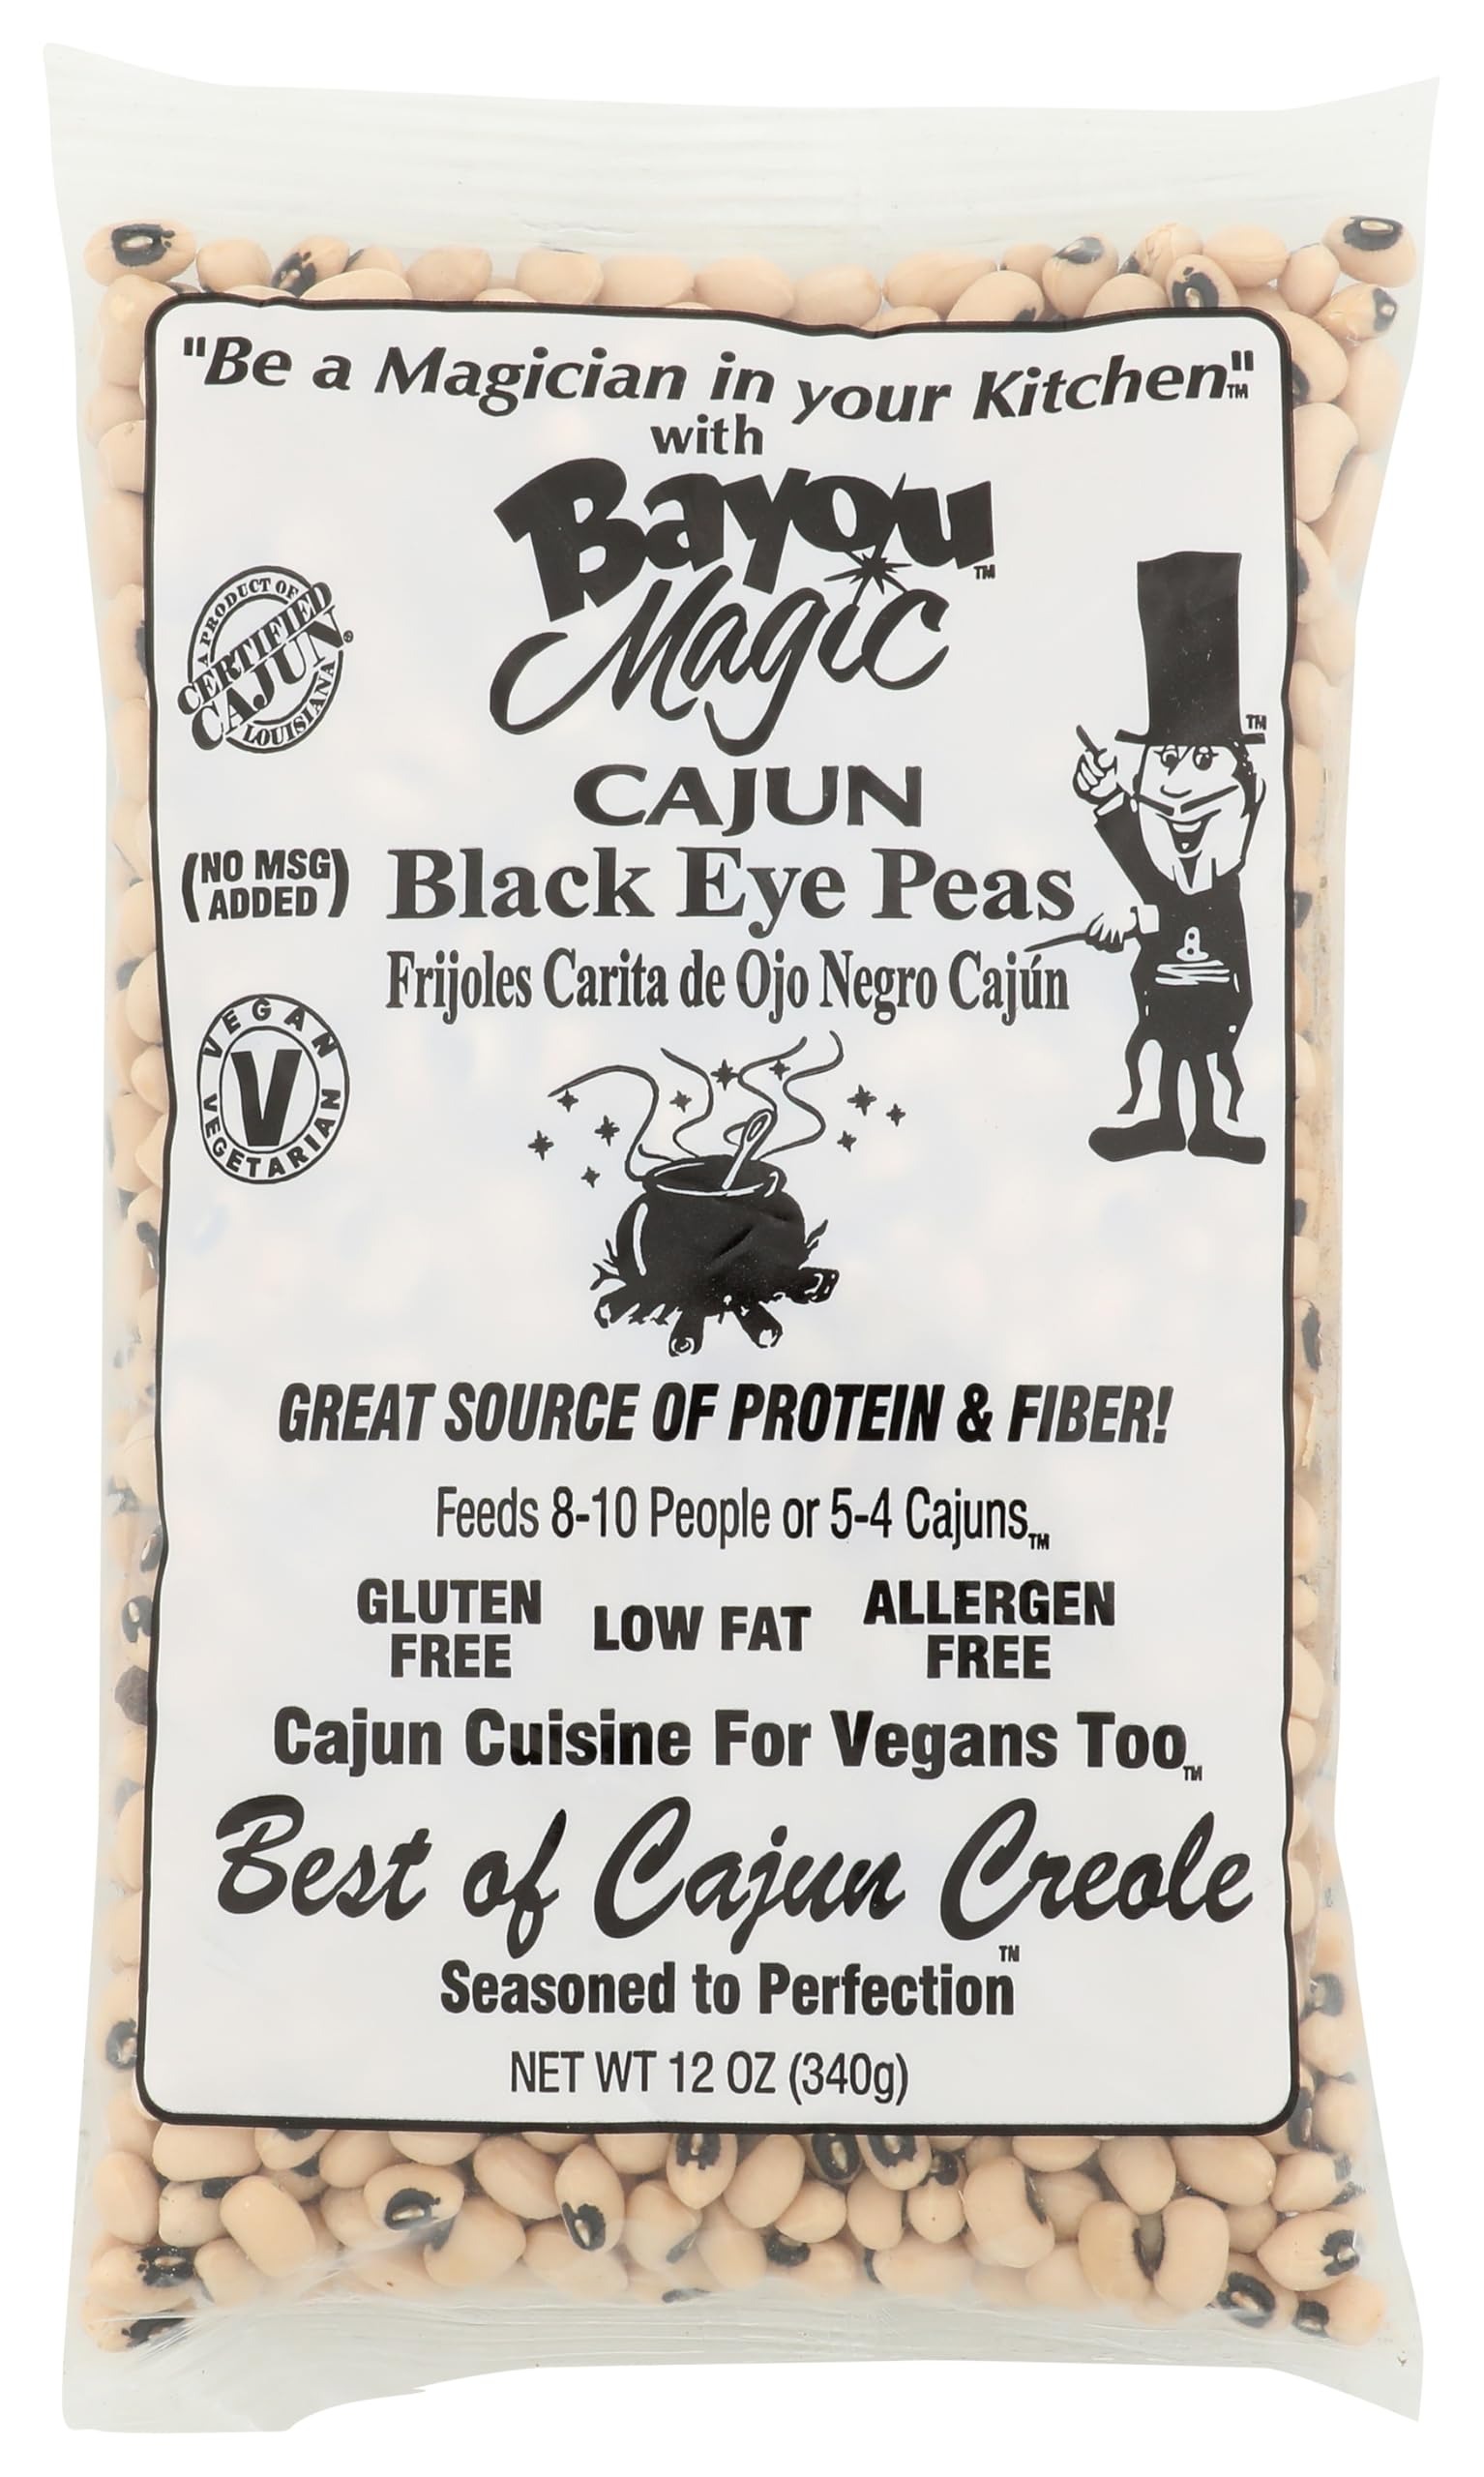
Item Name: Bayou Magic KHCH00513788 12 oz Pea Cajun Black Eyed Hot
Value: 1.0
Unit: Count

Price: 3.58